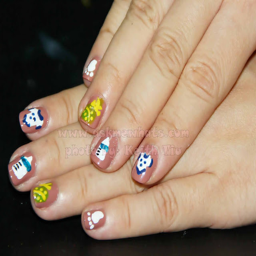
a photo of it 's a baby boy nail art